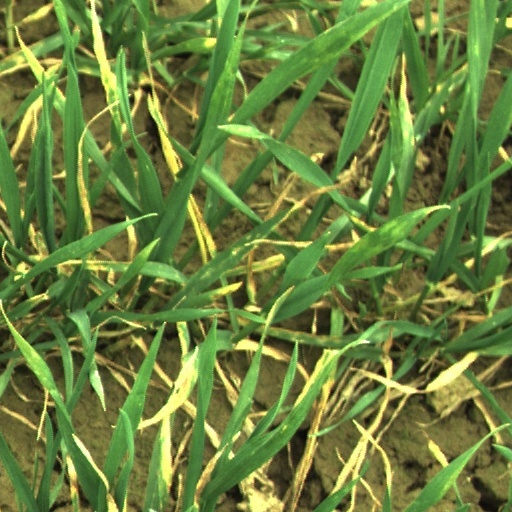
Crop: wheat